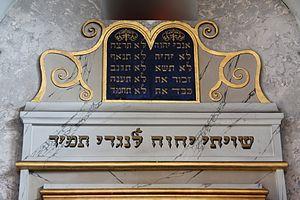
Tables de la Loi et corniche surmontant l'armoire à rouleaux de Tora
Le Décalogue — les Dix Paroles pour le judaïsme, traduit par les Dix Commandements pour le christianisme — est un court ensemble écrit d'instructions morales et religieuses reçues, selon les traditions bibliques, de Dieu par Moïse au mont Sinaï.
La synagogue de Brumath est un édifice religieux datant de la fin de la première moitié du XIXᵉ siècle, toujours en usage pour le culte juif, inscrit depuis 1994 à l'inventaire général du patrimoine culturel.